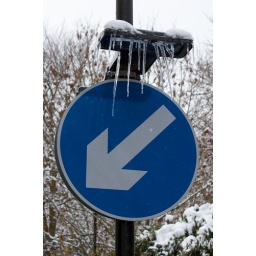
Icicles form over a street sign in Southampton.